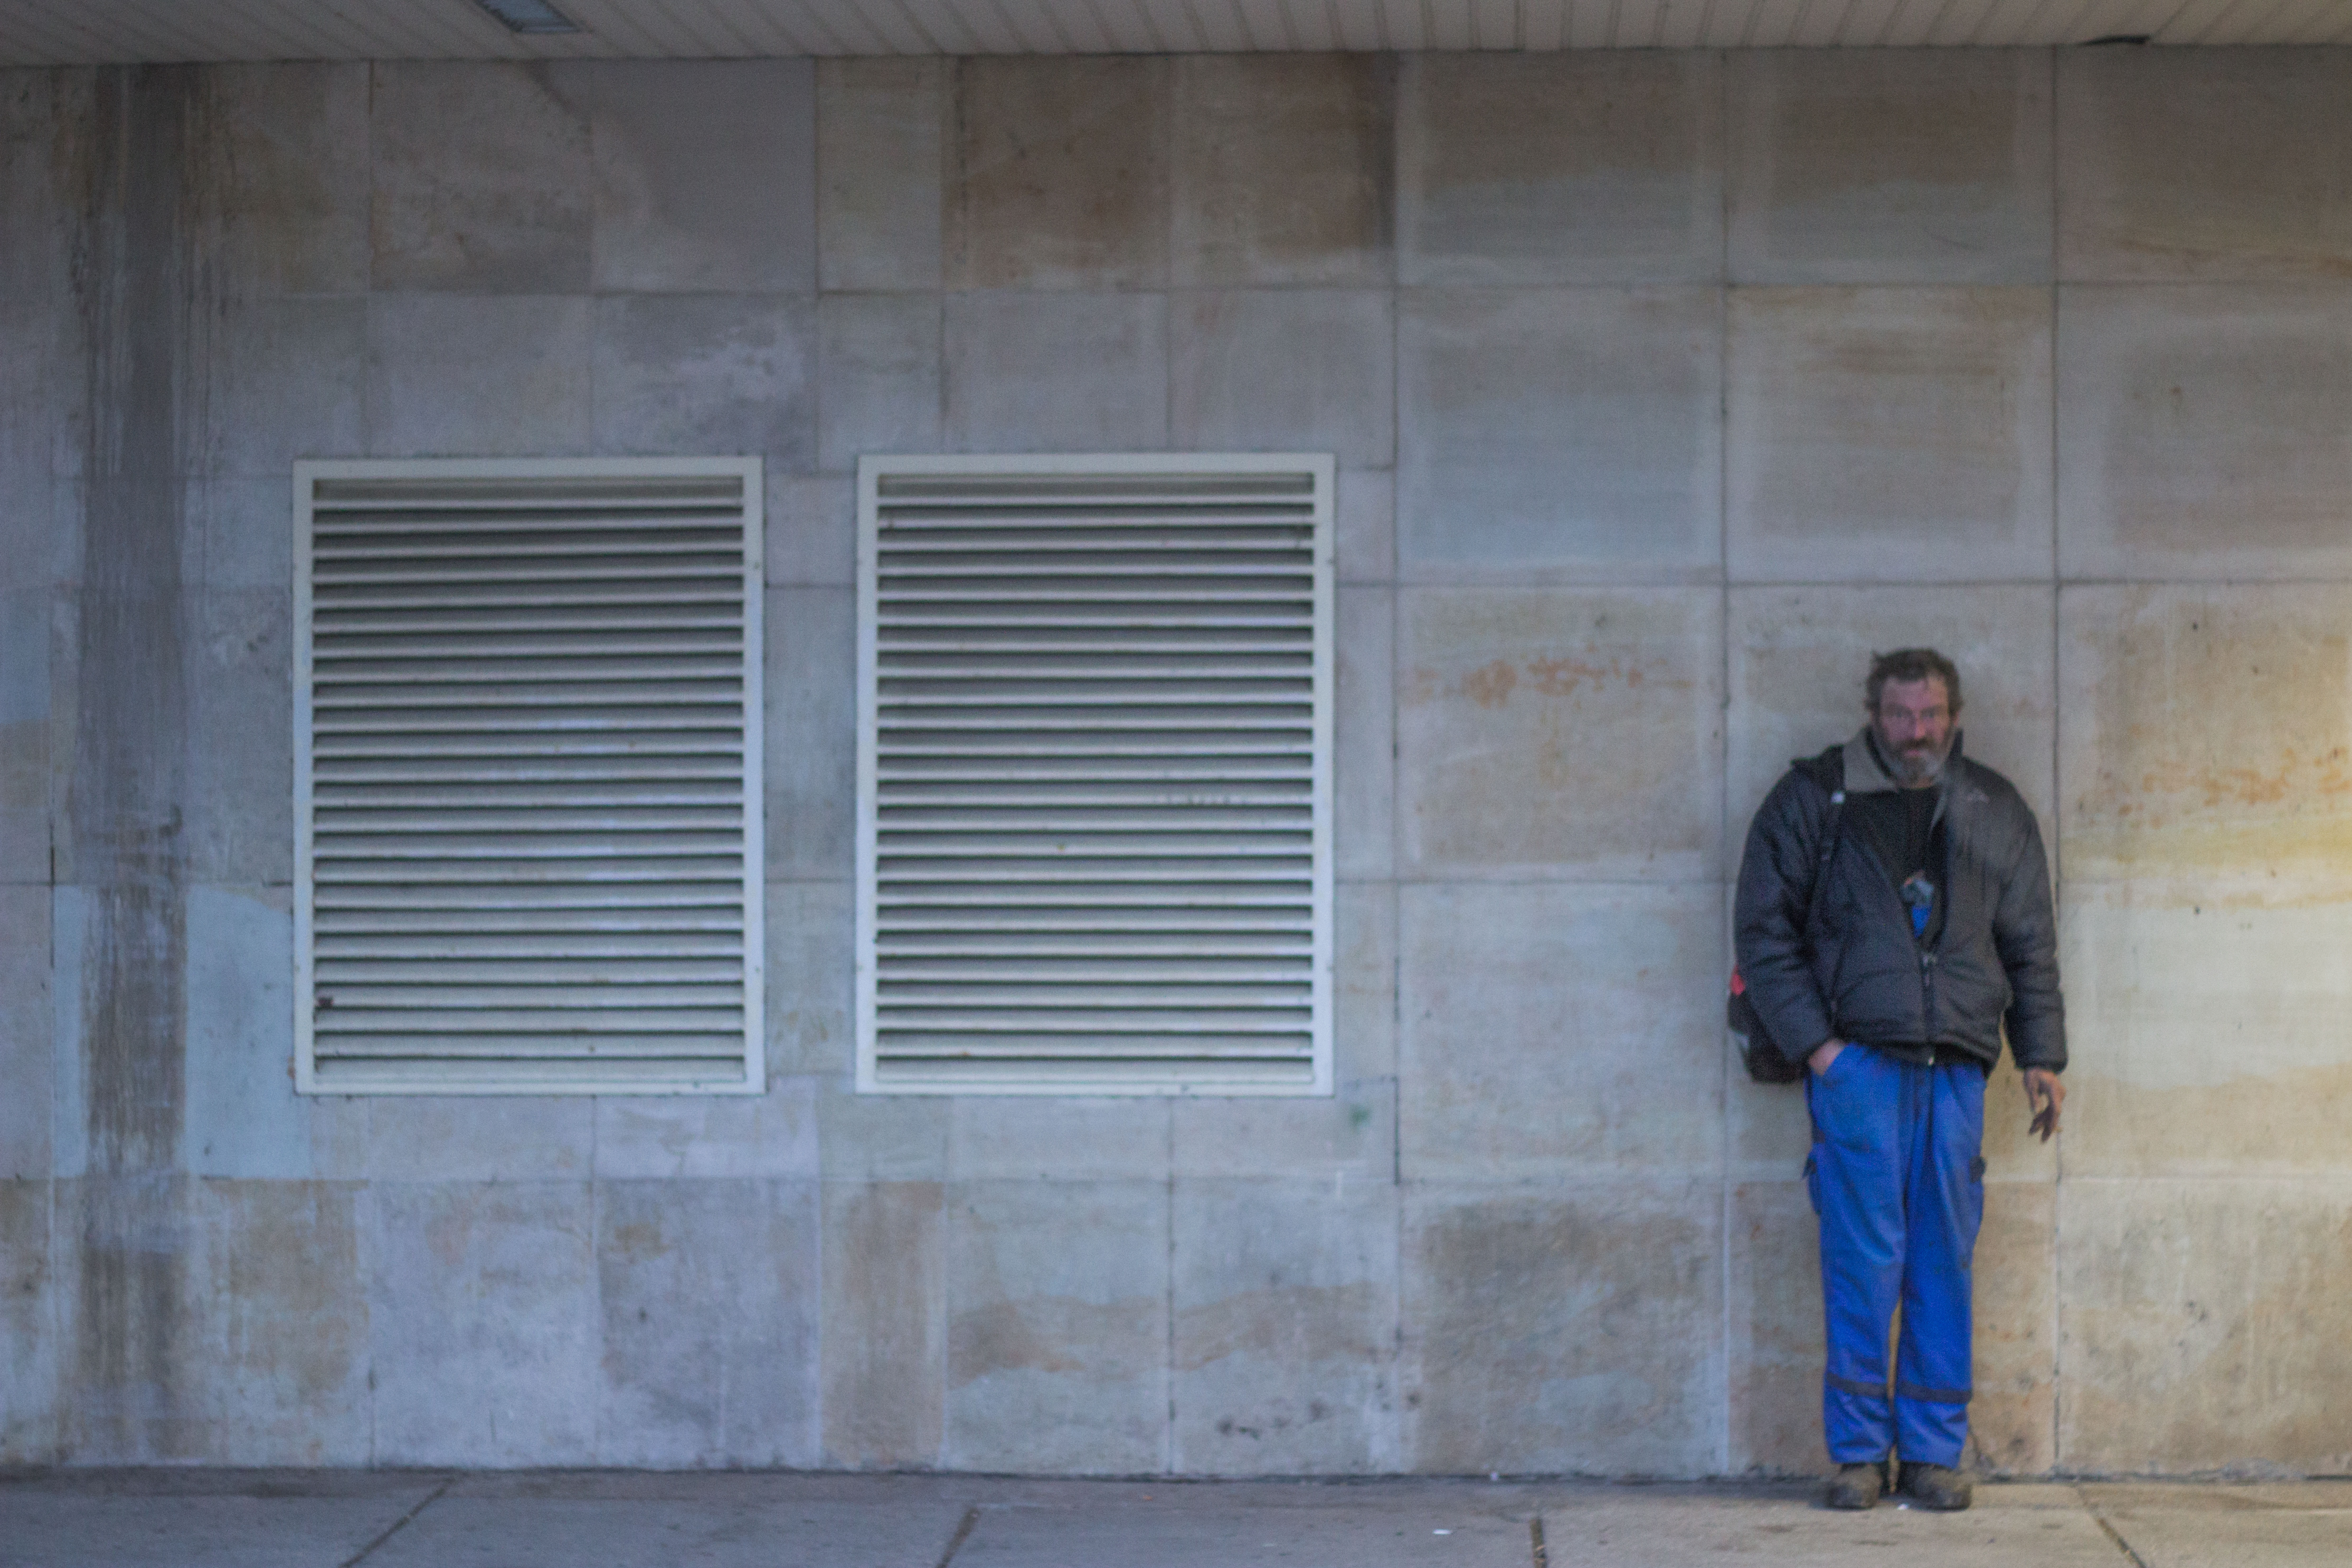
people, street, photography, window, wall, canon, facade, black, door, interior design, blackandwhite, art, cool image, surreal, faces, i, portrt, personen, schrfentiefe, plaster, window covering